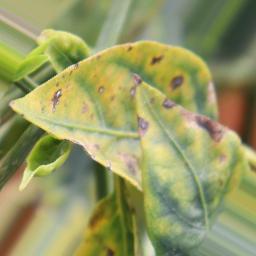
Label: nutritional